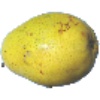
Label: Pear Monster 1